Lucien Pissarro

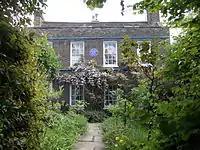
Lucien Pissarro's house in Stamford Brook, London, with a blue plaque bearing the following inscription: "Lucien Pissarro 1863–1944 Painter, Printer, Wood Engraver lived here".

In 1916, Pissarro became a British citizen. While in Britain he was one of the founders of the Camden Town Group of artists. In 1919, he formed the Monarro Group with J.B. Manson as the London Secretary and Théo van Rysselberghe as the Paris secretary, aiming to show artists inspired by Impressionist painters, Claude Monet and Camille Pissarro. The group ceased three years later.